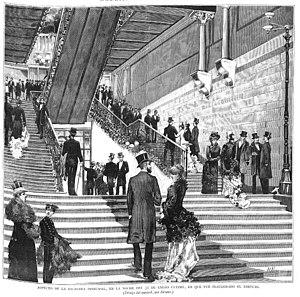
L'Athénée de Madrid est une institution culturelle privée espagnole, créée en 1835 sous le nom d'Athénée scientifique et littéraire.